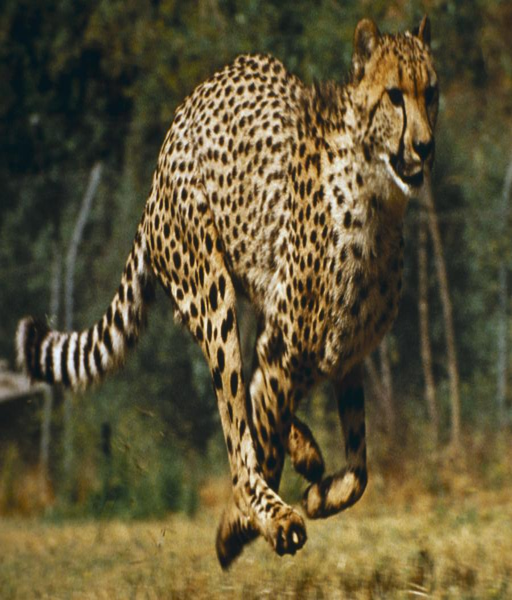
scientific name of all wild animals